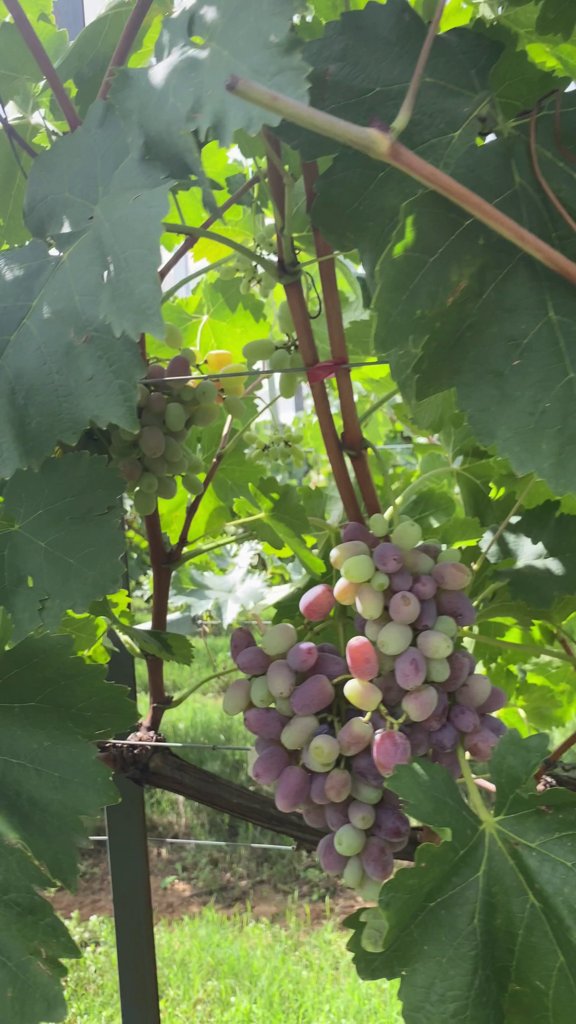
Berries visible: 108
Grape clusters: 5